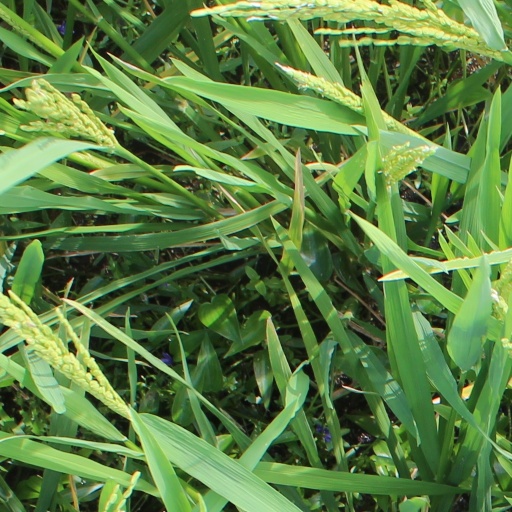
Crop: rice